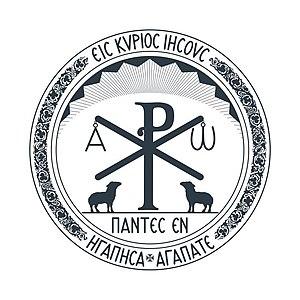
L’Institut Pontifical Oriental est une institution catholique d’enseignement supérieur située à Rome. Le projet de créer un centre d’études de haut niveau consacré à l’Orient chrétien était déjà dans l’air à l’époque du pape Léon XIII, mais il ne fut réalisé qu’en 1917 par le pape Benoît XV. Le PIO fait partie d’un Consortium avec les deux autres institutions romaines confiées à la Compagnie de Jésus, à savoir l’Université Pontificale Grégorienne, fondée en 1551 sous le pape Jules III, et l’Institut Biblique Pontifical, fondé par le pape Pie X en 1909. Le PIO dépend du Saint-Siège et le Grand Chancelier est le Préfet pour la Congrégation pour les Églises Orientales; son Vice-Grand Chancelier est le Préposé Général de la Compagnie de Jésus. Pour l’approbation des programmes académiques, la Congrégation pour l’Éducation Catholique est le dicastère compétent.